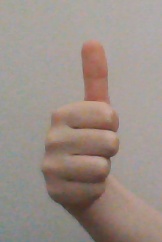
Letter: aleff